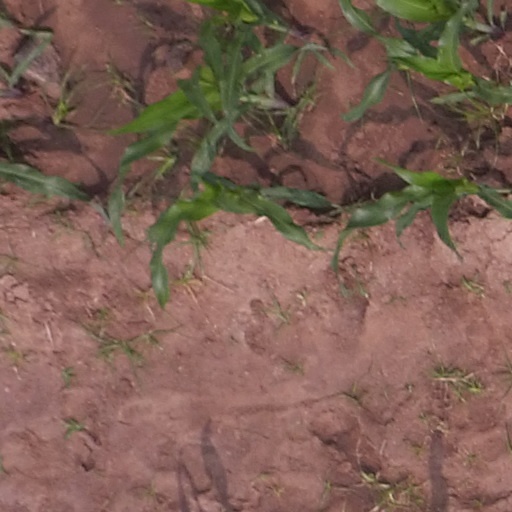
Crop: maize; corn